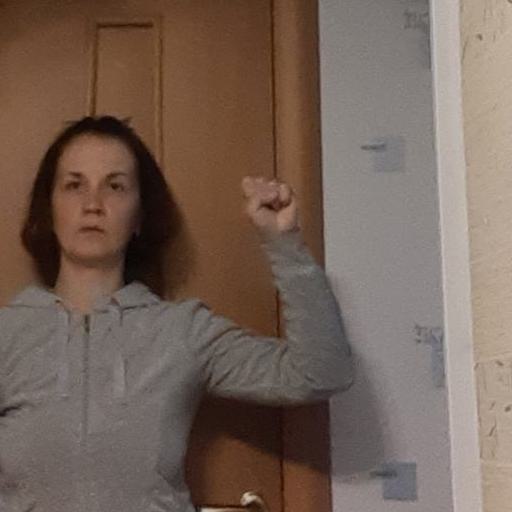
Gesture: fist